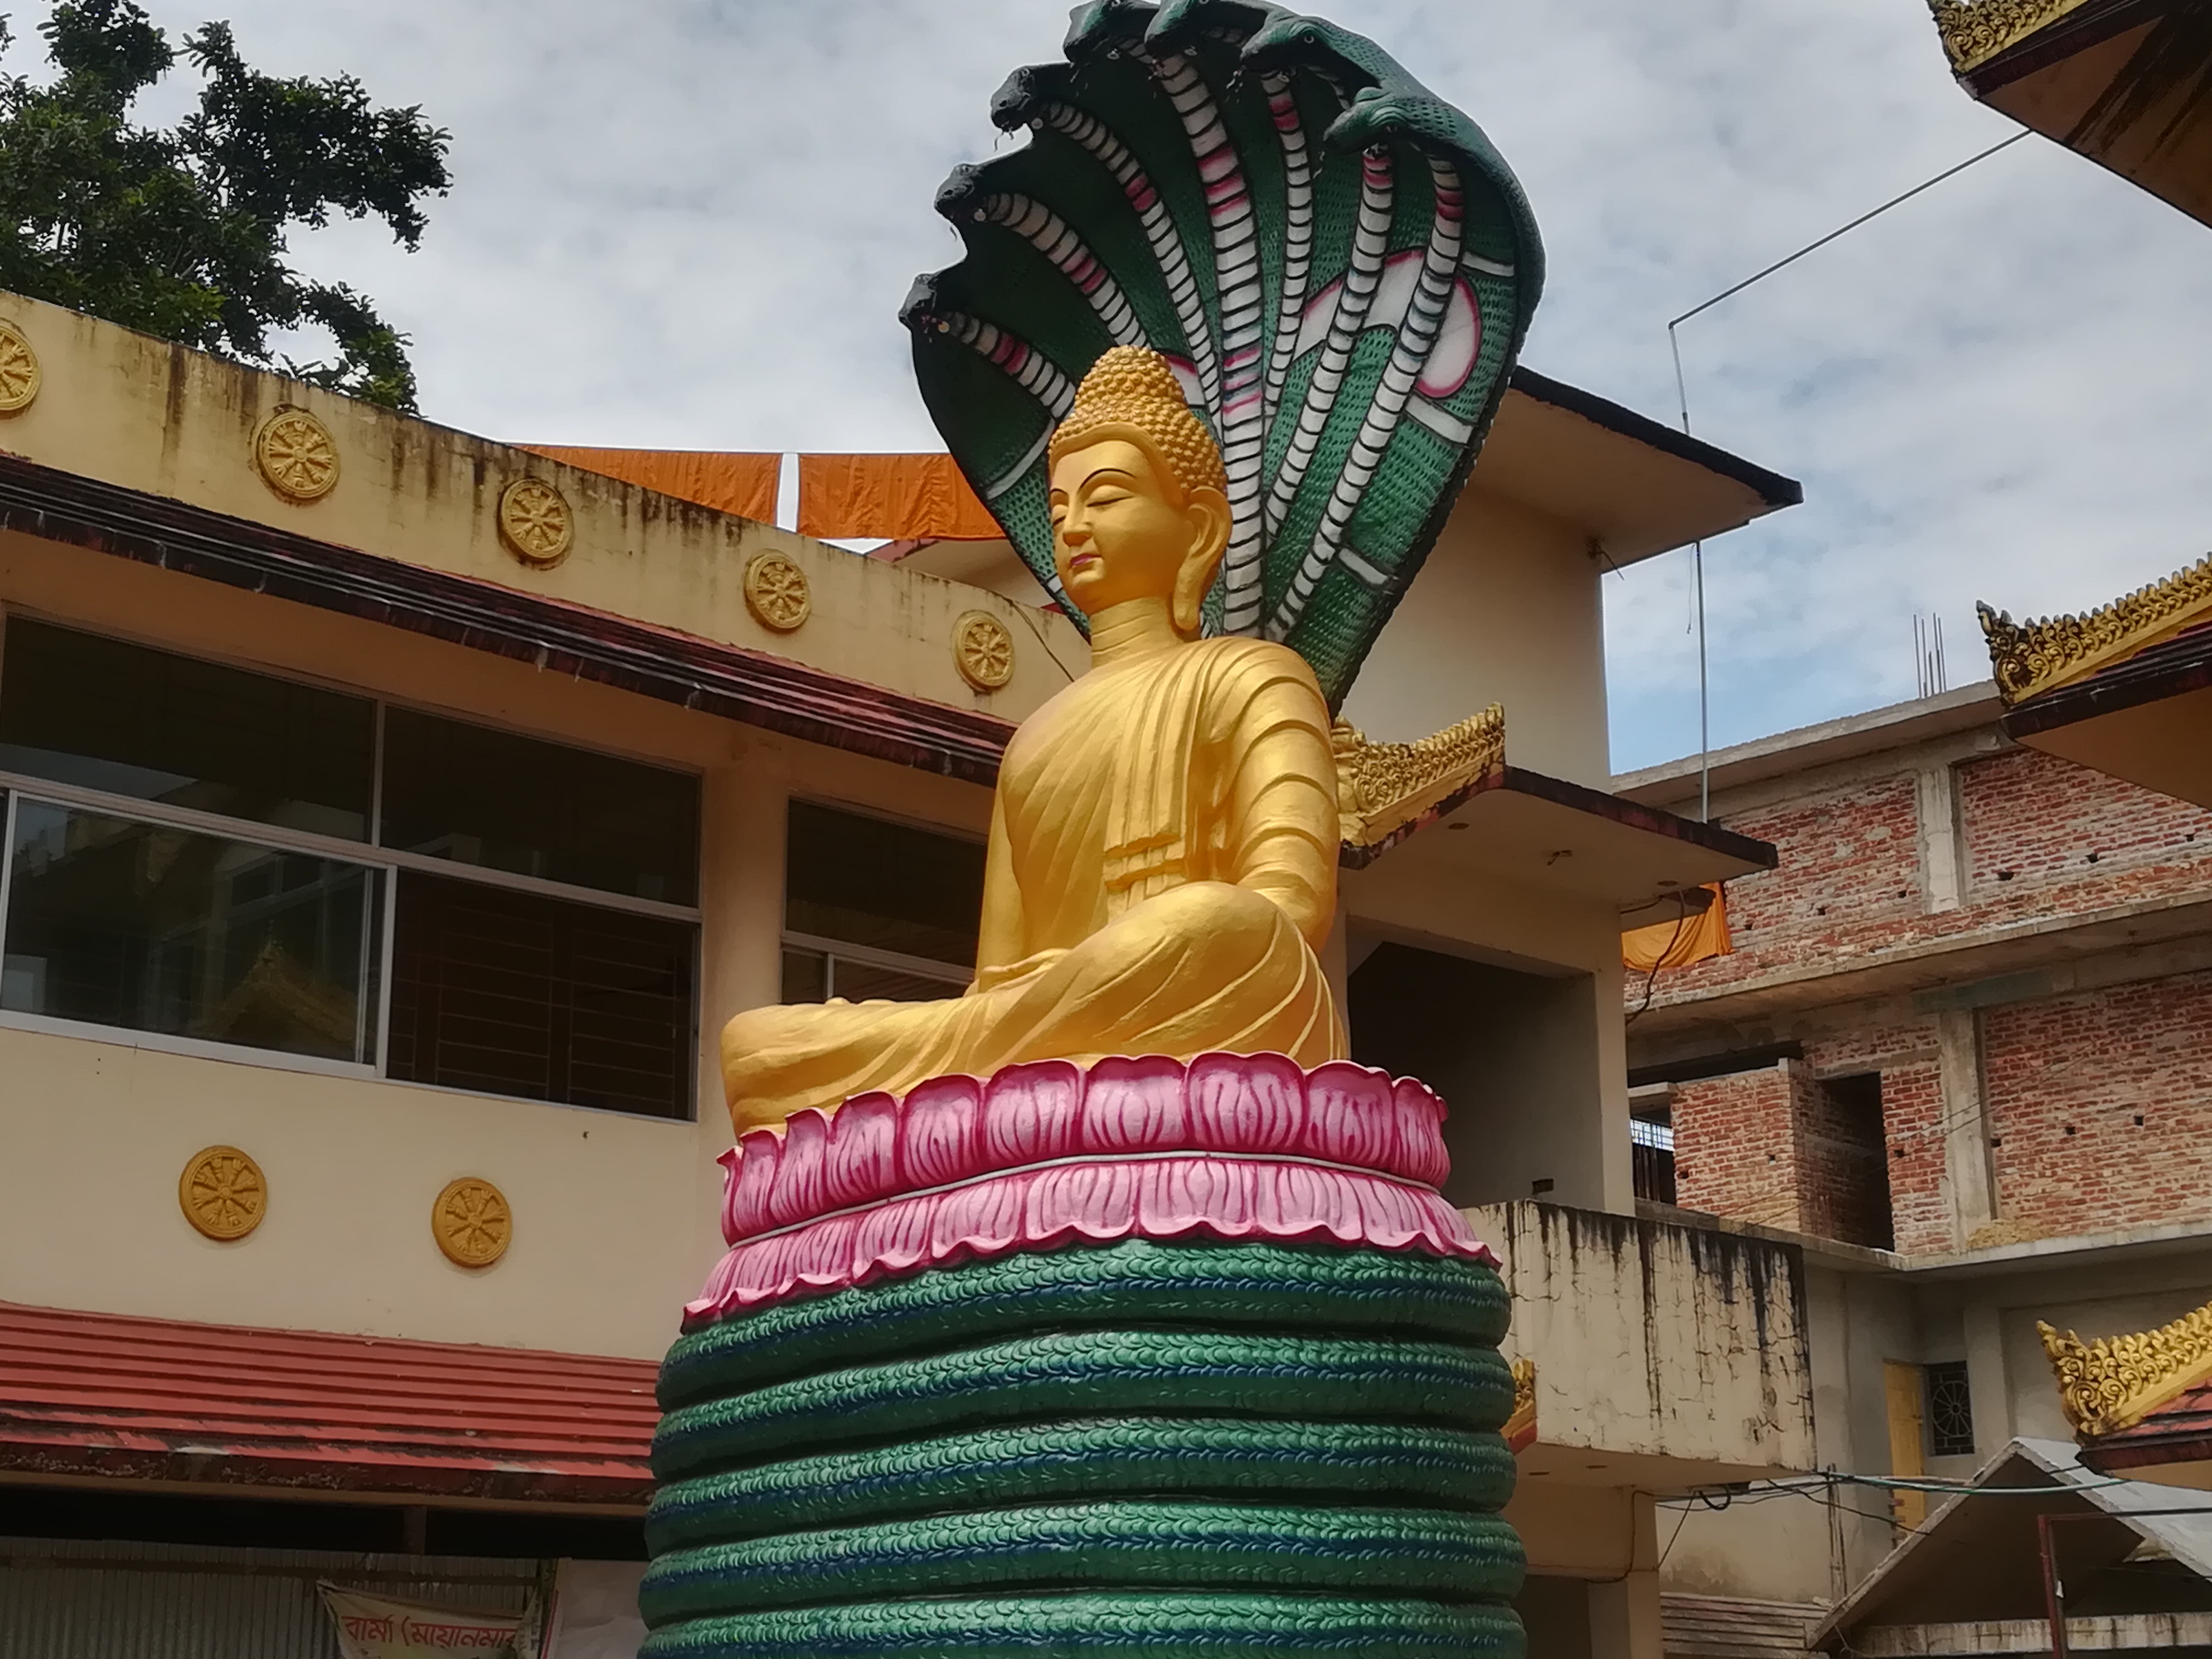
buddha, bangladesh, dhaka, nepal, Lord Buddha, Gautam Buddha, lord, statue, architecture, sculpture, temple, place of worship, tradition, tourism, art, world, wat, leisure, stone carving, hindu temple, building, fictional character, monument